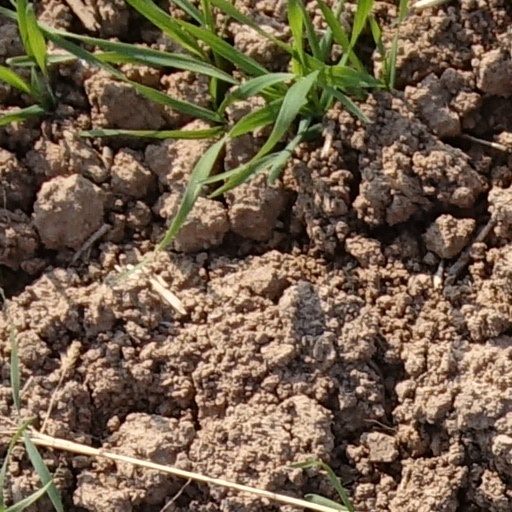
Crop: wheat